Gisela of Swabia

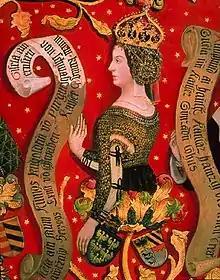
Gisela of Swabia on a panel painting. Detail from the Babenberg Family Tree painting at the Klosterneuburg Monastery Museum

The chronicler Wipo of Burgundy praised Gisela as embodying both feminine and manly qualities, as well as piety and political abilities both innate and nurtured by experience. According to Wipo, she attained her coronation thanks to her "manly probity", which won the support of the princes, the people and the emperor. She was also esteemed above all other imperial advisors.